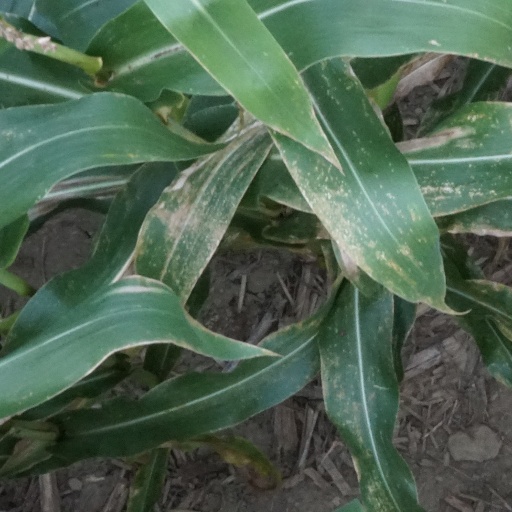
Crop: maize; corn